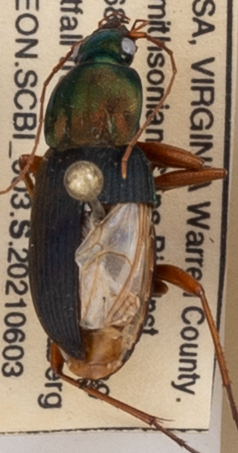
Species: Chlaenius emarginatus
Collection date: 2021-06-03
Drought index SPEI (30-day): -1.532
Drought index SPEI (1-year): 0.072
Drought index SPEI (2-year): -0.24